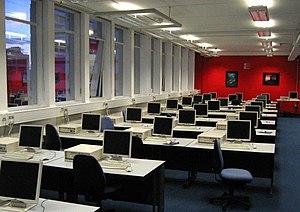
L'histoire des ordinateurs commence au milieu du XXᵉ siècle. Si les premiers ordinateurs ont été réalisés après la Seconde Guerre mondiale, leur conception héritait de diverses expériences comme l'Harvard Mark I et le Z3, machines électromécaniques programmables commencées en 1939, et surtout de deux calculateurs électroniques : le Colossus du service de cryptanalyse britannique en 1943, l'ENIAC en 1945. À l'arrière-plan on peut mentionner des théories comme la « machine de Turing », ou des combinaisons de techniques bien plus anciennes comme les premières machines à calculer mécaniques et les premières machines à tisser automatisées par la lecture de cartes et de rubans perforés.